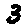
Label: 3